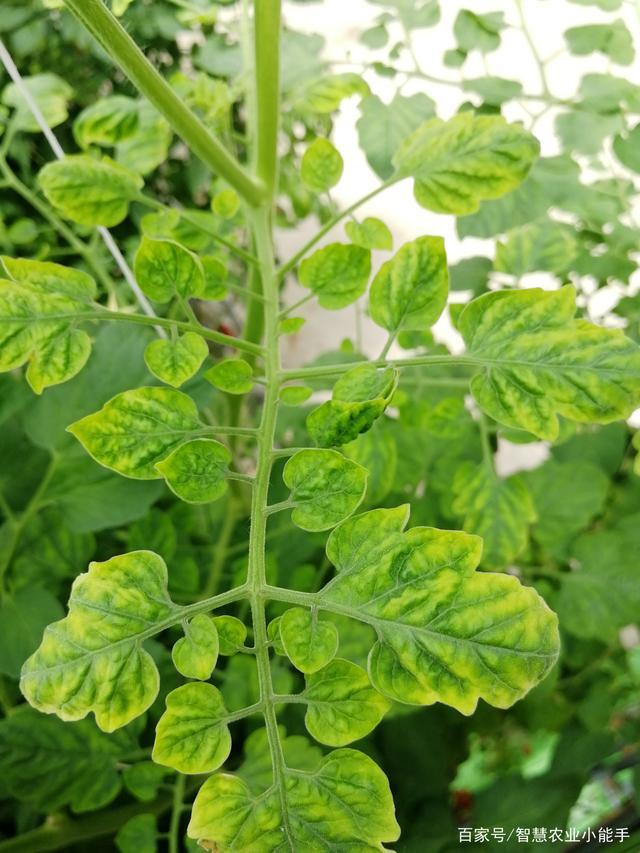
Plant: Tomato
Disease: tomato mosaic virus